We Are Many (film)

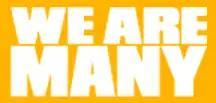

We Are Many is a documentary film about the February 2003 global day of protest against the Iraq War, directed by Amir Amirani. Social movement researchers have described the 15 February protest as "the largest protest event in human history." Tony Blair's ally Lord Falconer says the anti-war march did change things: